Ontari (film)

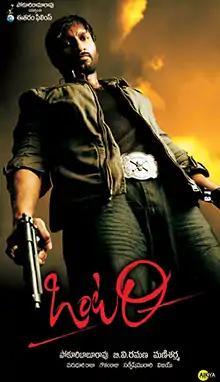
Theatrical release poster

Ontari is a 2008 Indian Telugu-language psychological thriller film produced by Pokuri Babu Rao under the Ee Taram Films banner and directed by B.V. Ramana. The film stars Gopichand and Bhavana, with music composed by Mani Sharma. It was released theatrically on 14 February 2008. The film is a loose adaptation of the 2004 British film "Dead Man's Shoes".